Frank Lawler

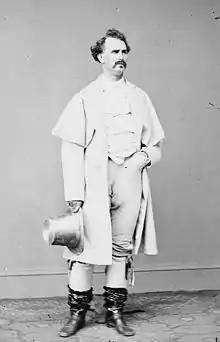

Frank Lawler (June 25, 1842 – January 17, 1896) was a U.S. Representative from Illinois.